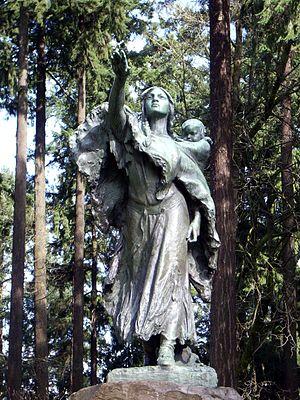
L'esclavage chez les Amérindiens aux États-Unis comprend à la fois l'esclavage « par » les Amérindiens ainsi que l'esclavage « des » Amérindiens au cours de l'histoire dans un espace correspondant à l'actuel territoire des États-Unis. Les limites des territoires tribaux et des lieux de commerce des esclaves ont plus varié que ces frontières.